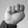
ASL letter: N